Travolto dagli affetti familiari

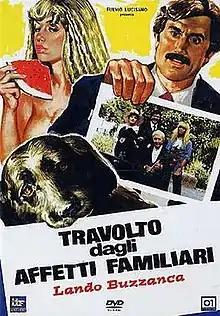

Travolto dagli affetti familiari ("Swept Away by Family Affection") is a 1978 Italian comedy film directed by Mauro Severino.